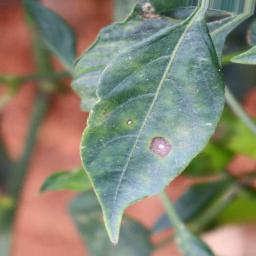
Label: cercospora